Mahtab Gholizadeh

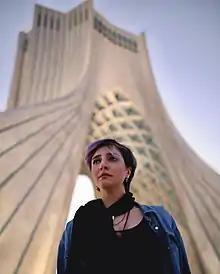
Mahtab Gholizadeh in 2020 near the Azadi Tower

Mahtab Gholizadeh (born 6 April 1988 in Garmsar) is an Iranian journalist, who works especially in macroeconomics, political economy, and Women's rights. She has worked as a journalist in several Iranian newspapers like "Hayat-e-No", "Shargh", and "Etemad". Now, she is working as an independent journalist. She was arrested with accusations of Iran's regime in December 2021 and released temporarily with a Rls.10 billion bail. Iran's regime has also restrained her from leaving the country.